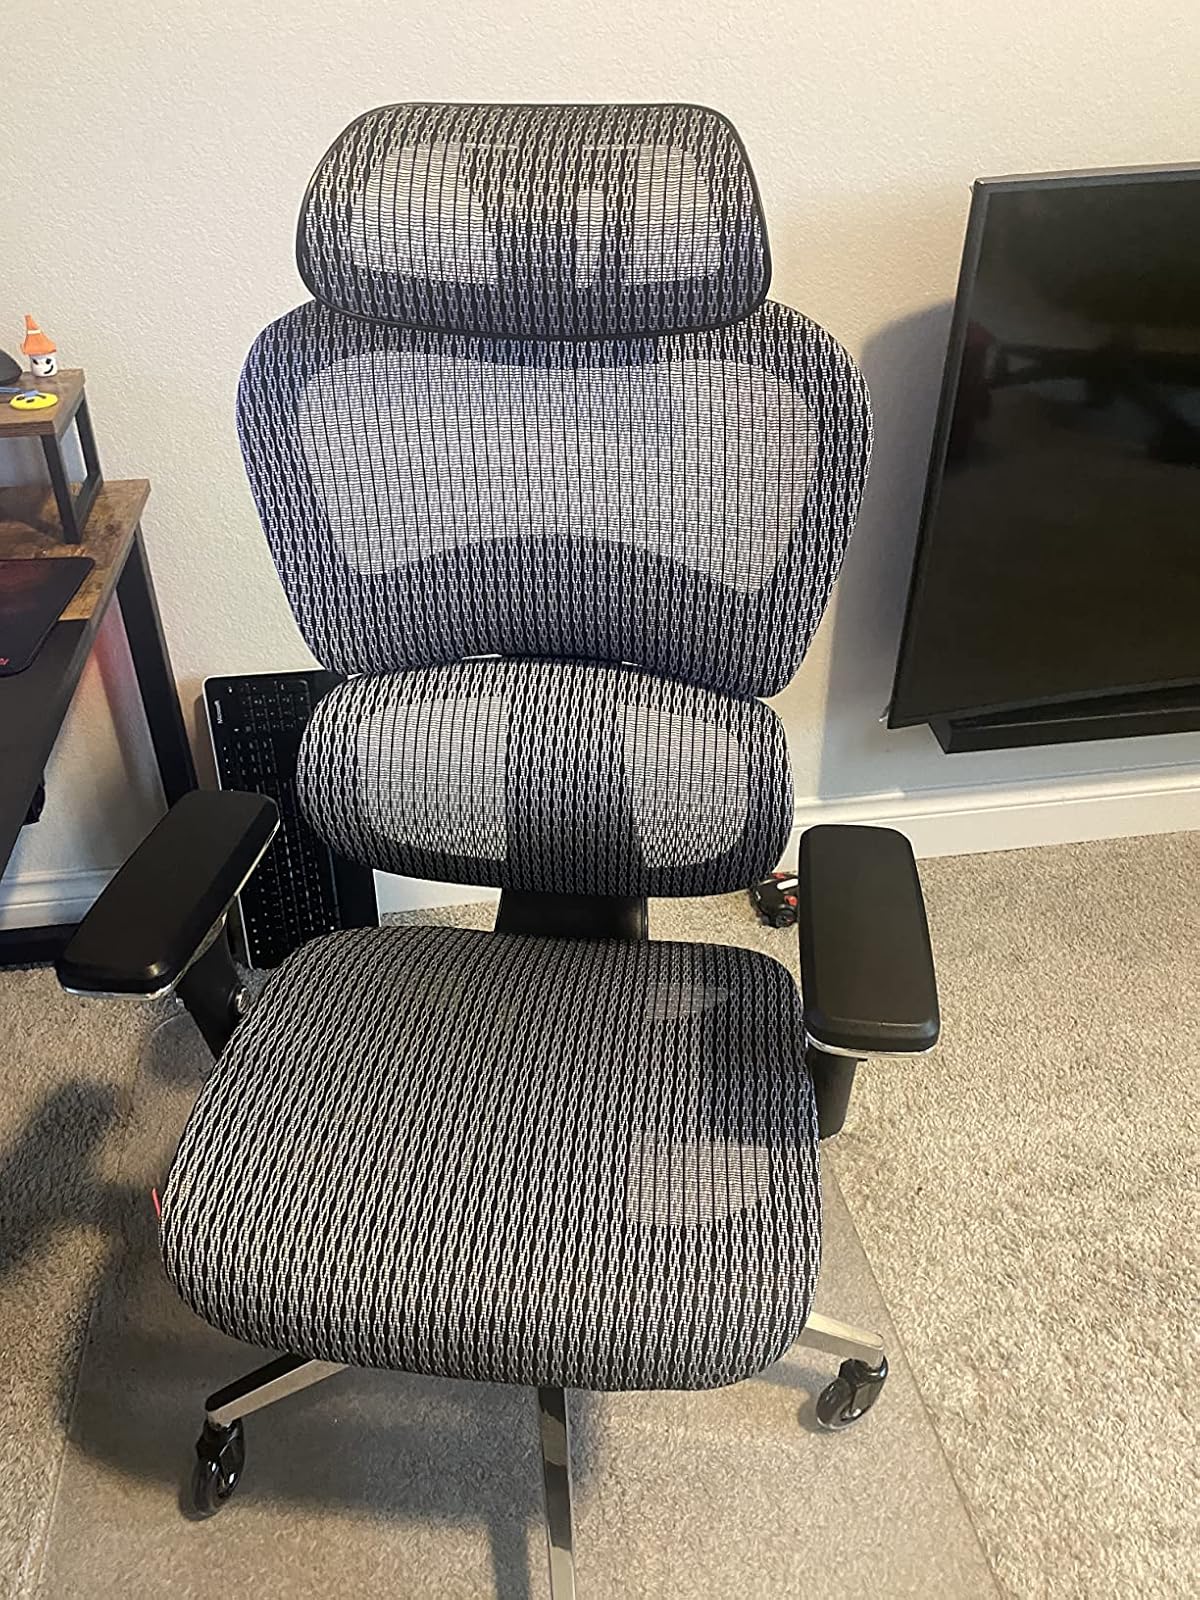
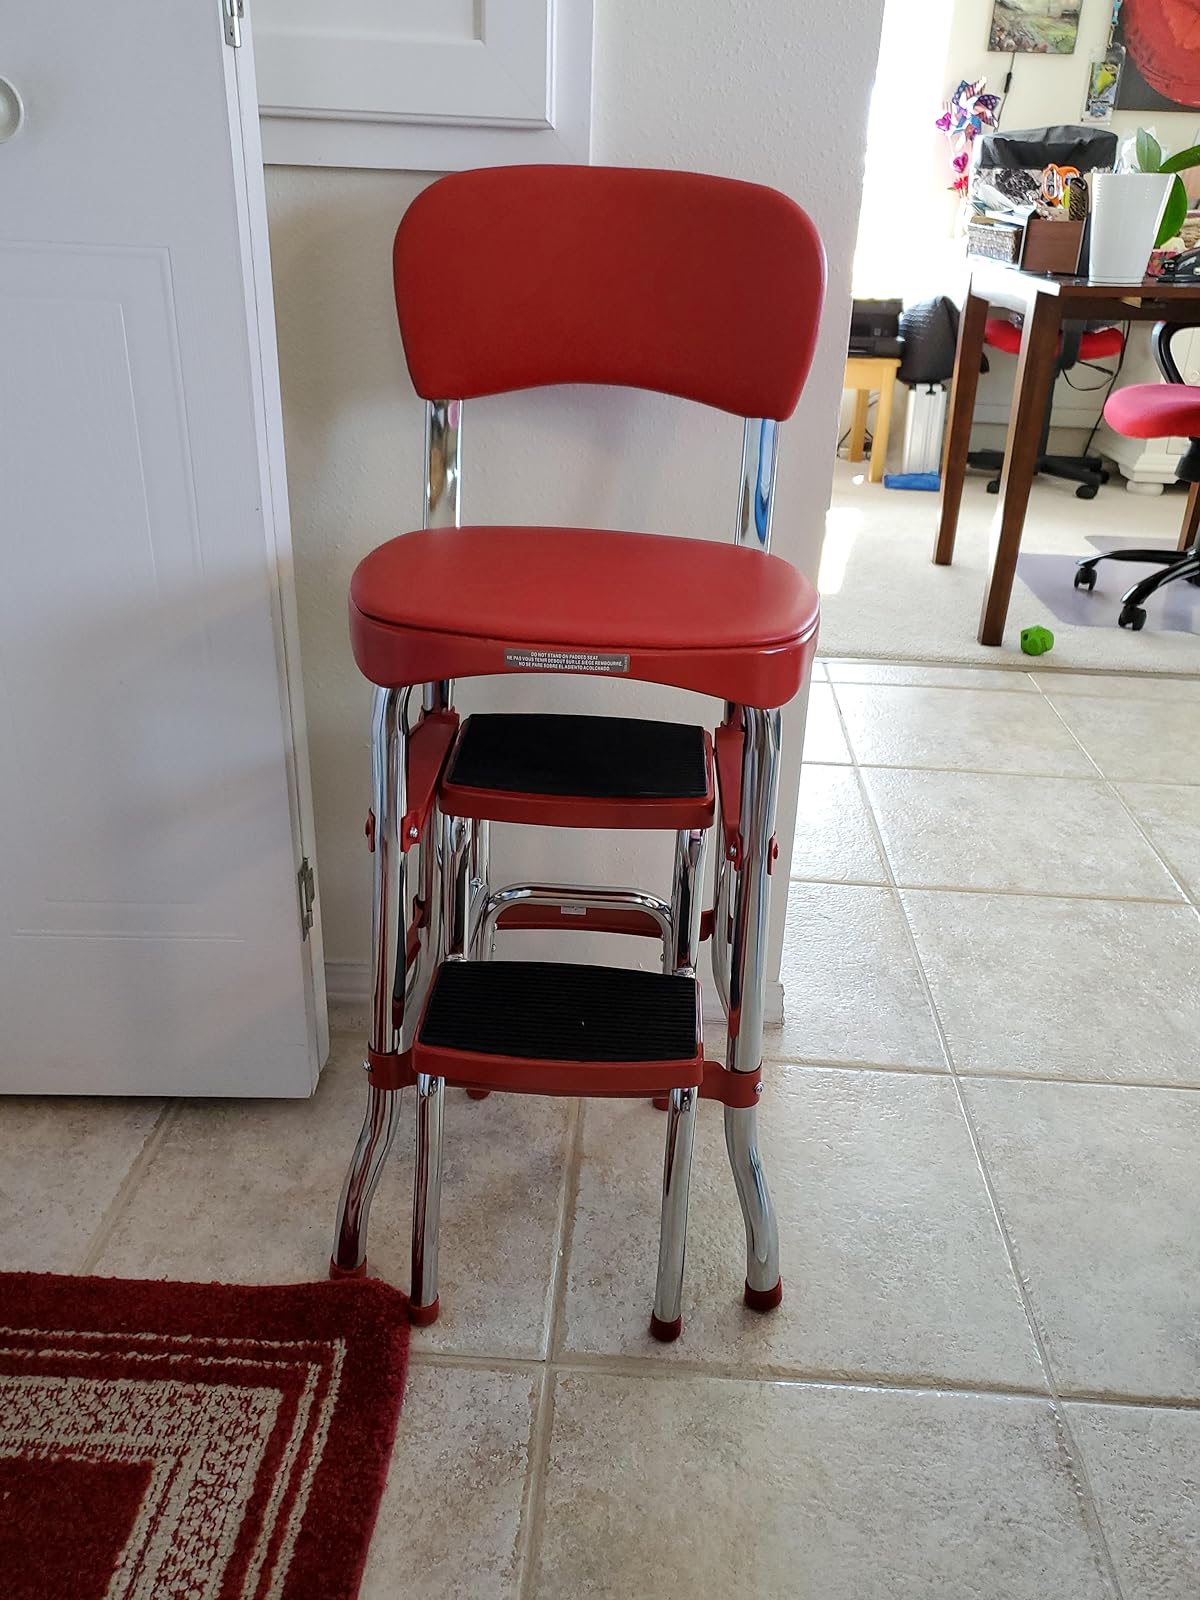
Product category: items_chair
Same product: no